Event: Nepal Earthquake
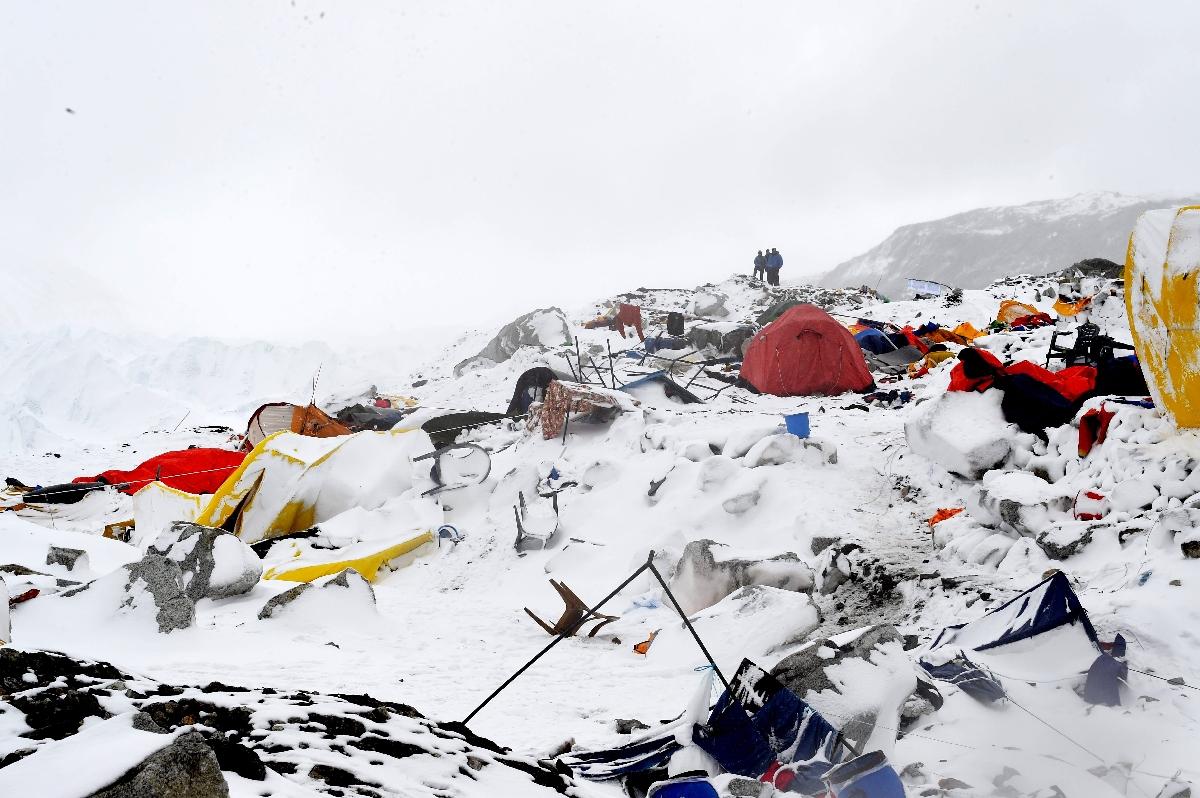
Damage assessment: damage